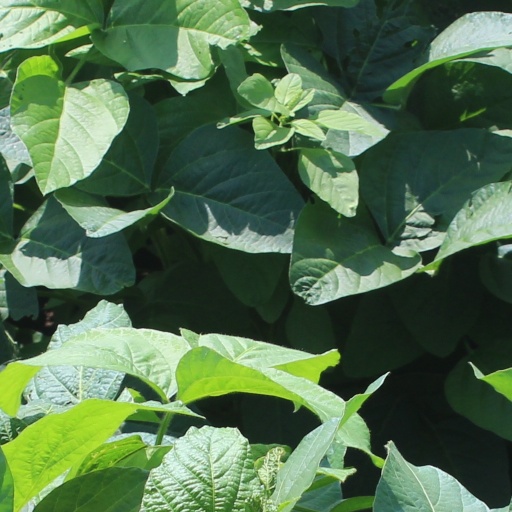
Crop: soybean